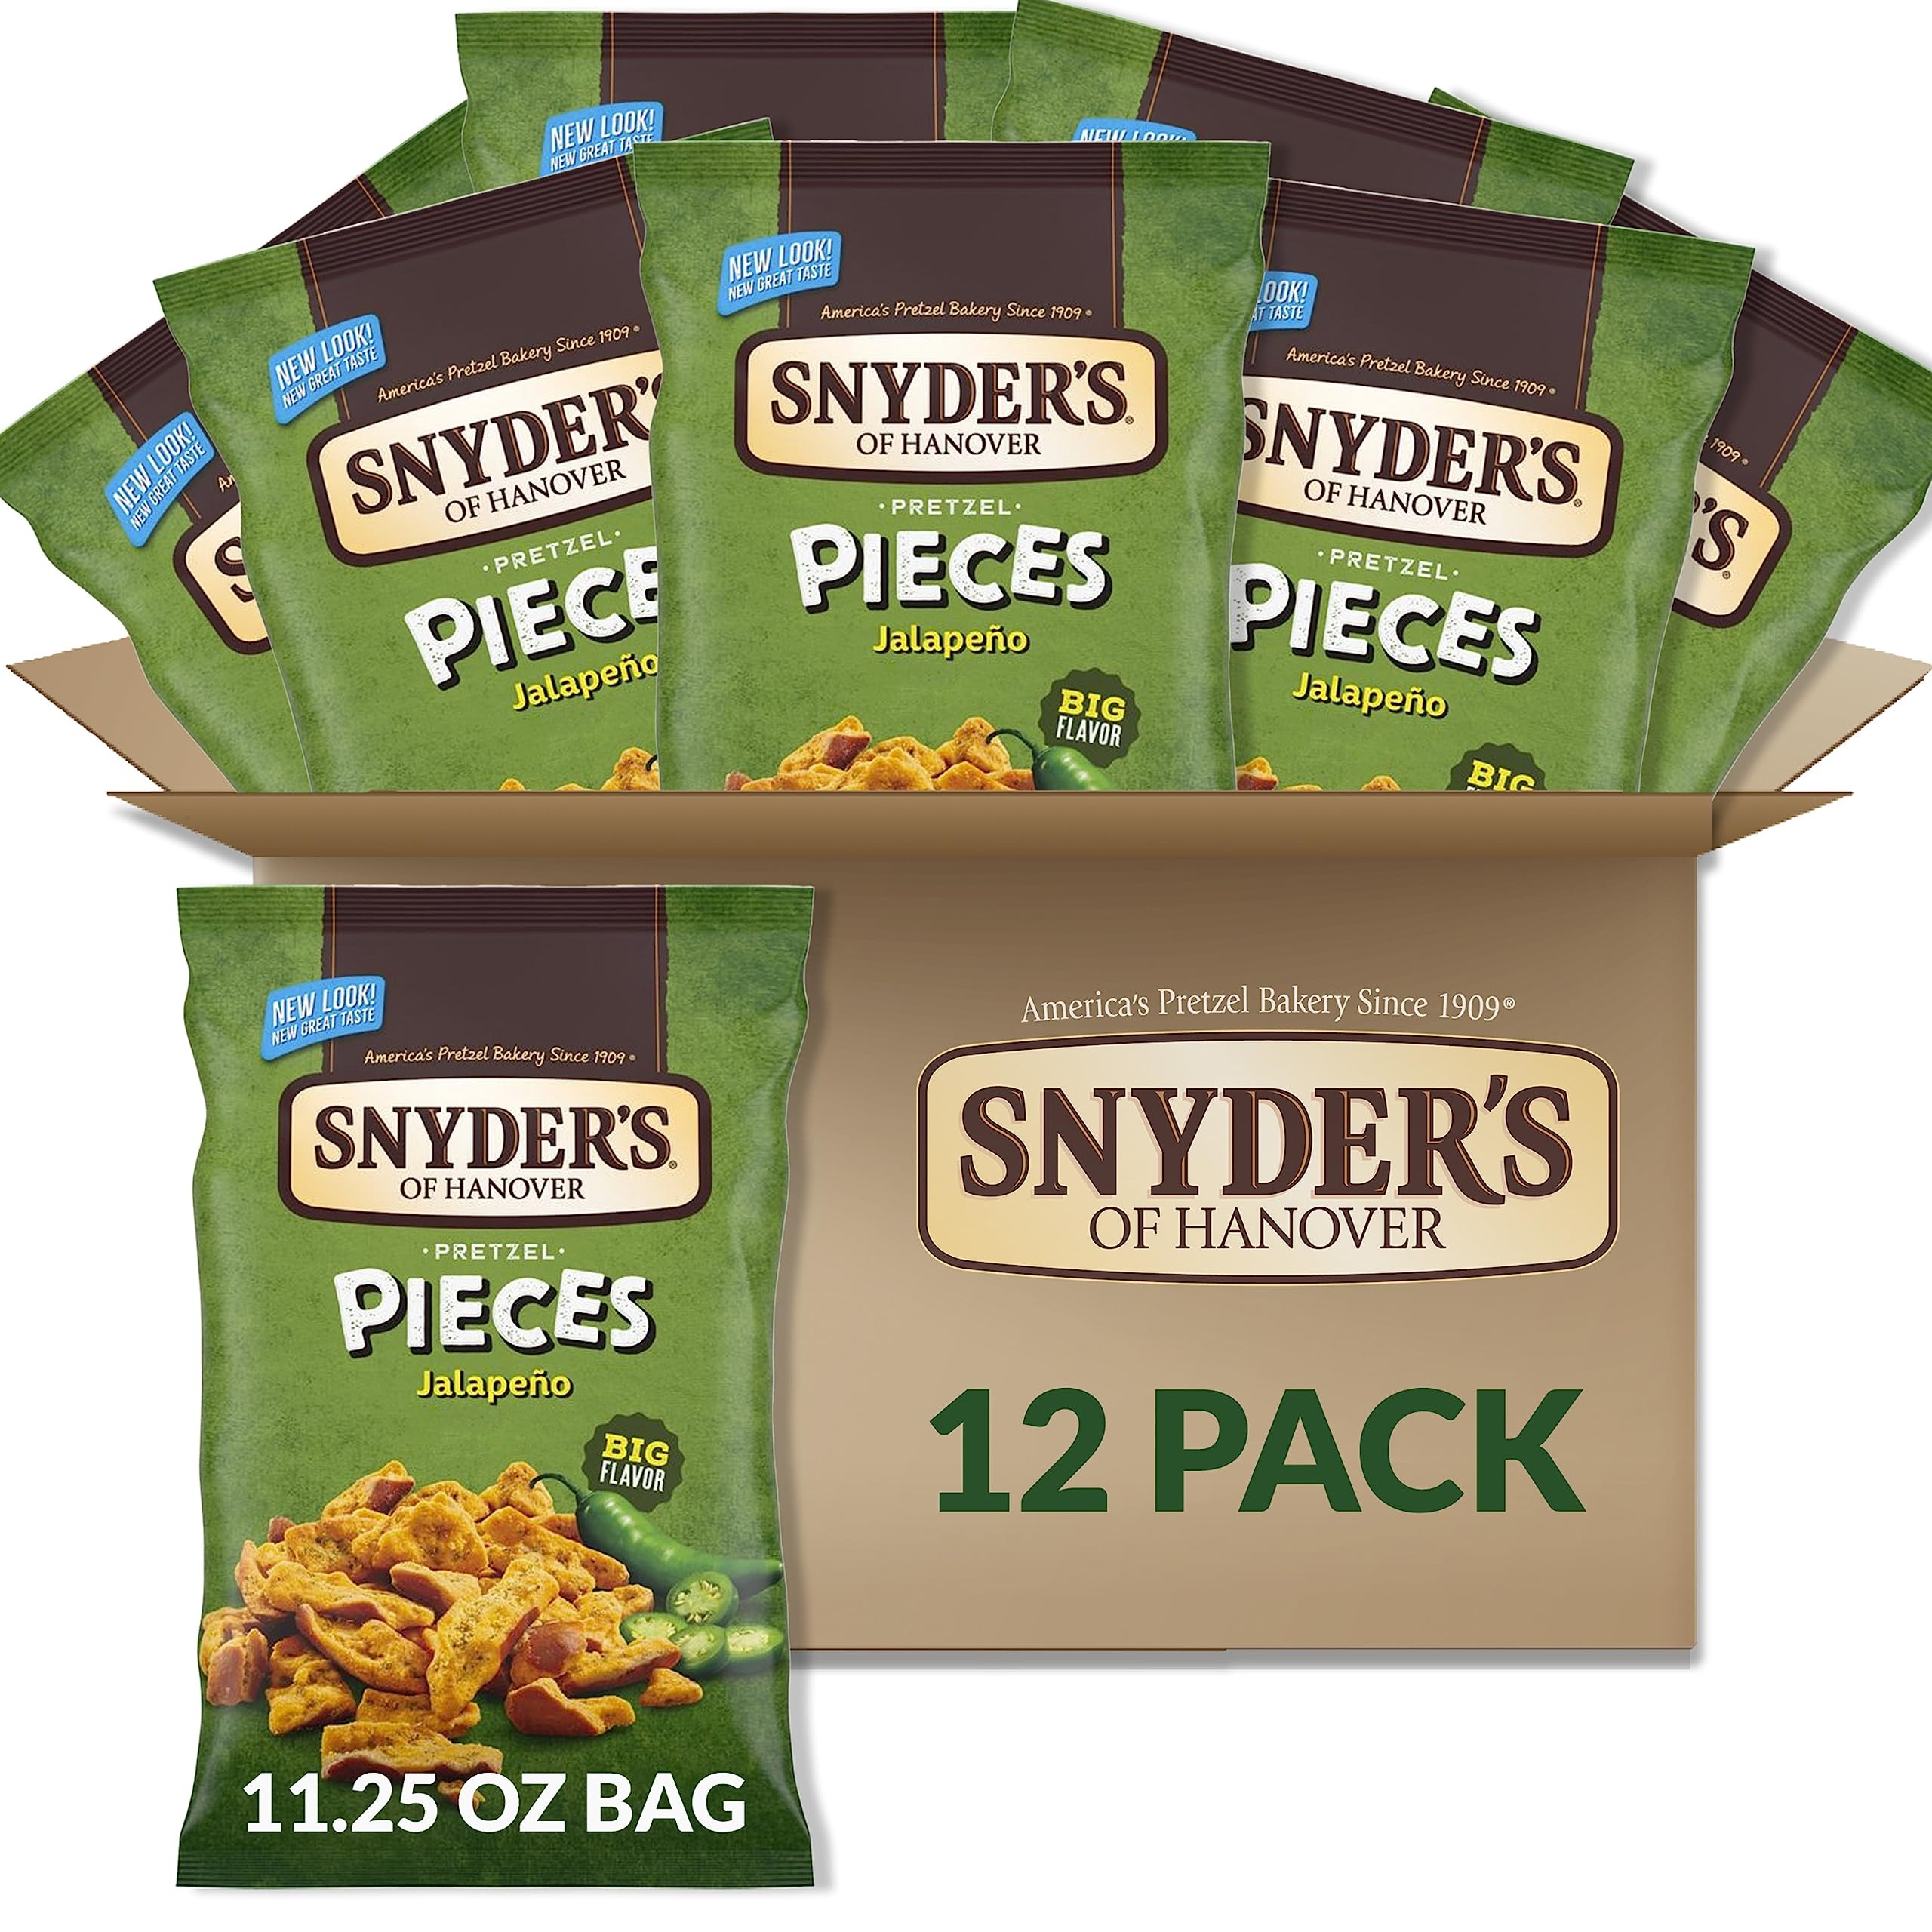
Item Name: Snyder's of Hanover Pretzel Pieces, Jalapeno, 11.25 Oz (Pack of 12)
Bullet Point 1: Spicy jalapeno pretzels: generous chunks of our sourdough hard pretzels bursting with the spicy flavor of jalapeno peppers
Bullet Point 2: Pretzel pieces snack: small pieces of your favorite crunchy sourdough pretzel, seasoned with extraordinary flavor
Bullet Point 3: Bold flavor: each pretzel bite is packed with bold flavor for an intense snacking experience
Bullet Point 4: Quality ingredients: no added preservatives, no high fructose corn syrup, made in a facility that does not process peanuts
Bullet Point 5: Shareable bag: 11.25 ounce bag is perfect for sharing at parties, game time, or relaxing with friends
Bullet Point 6: Make some noise: feed all your cravings, and start crunching Snyder’s pretzel snacks
Value: 135.0
Unit: Ounce

Price: 5.47